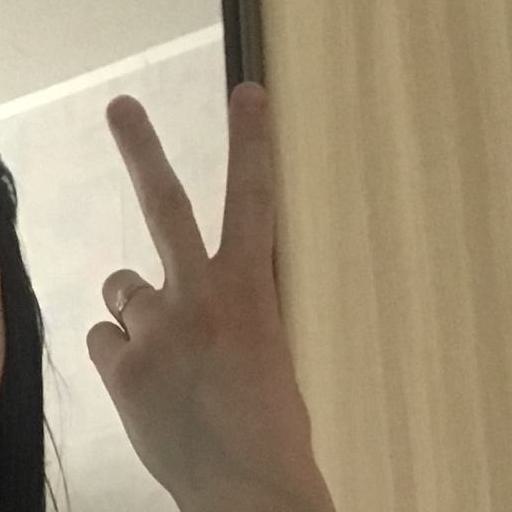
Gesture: peace_inverted